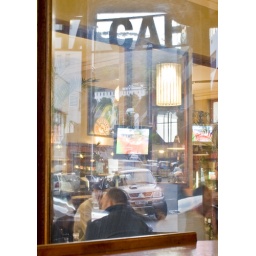
A reflection of the outside street on a cafe window in Cape Town